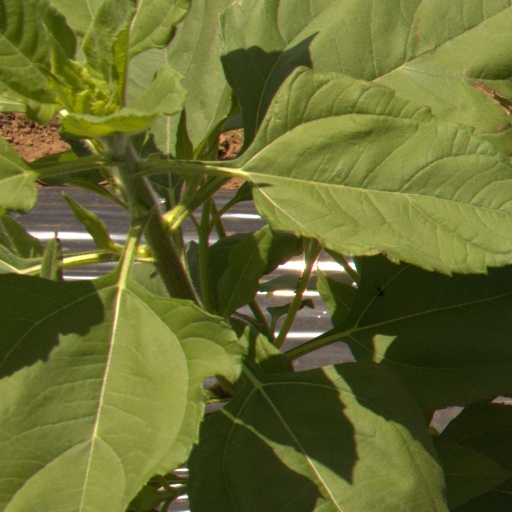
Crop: Jerusalem artichoke